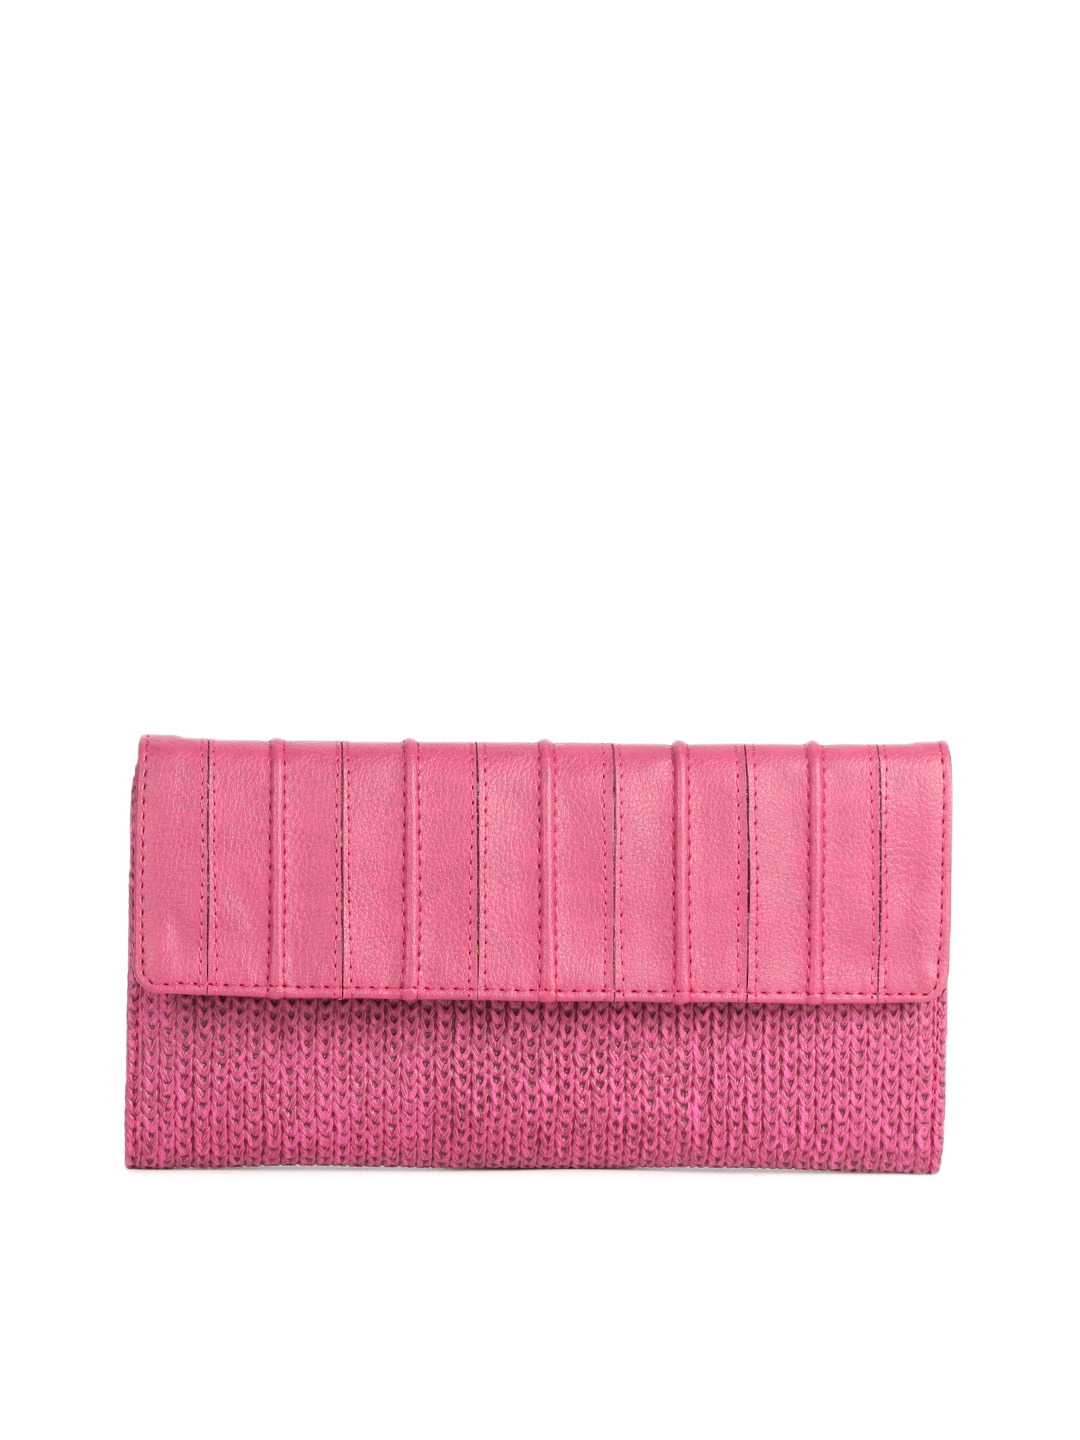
Baggit Women Goofy Jhuti Pink Wallet
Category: Accessories / Wallets / Wallets
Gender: Women
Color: Pink
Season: Summer 2012
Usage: Casual